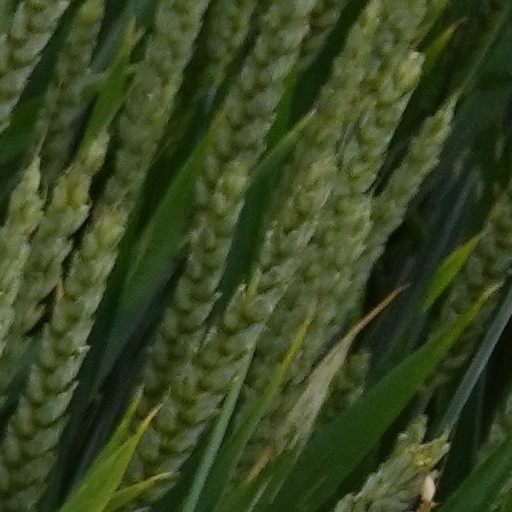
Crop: wheat